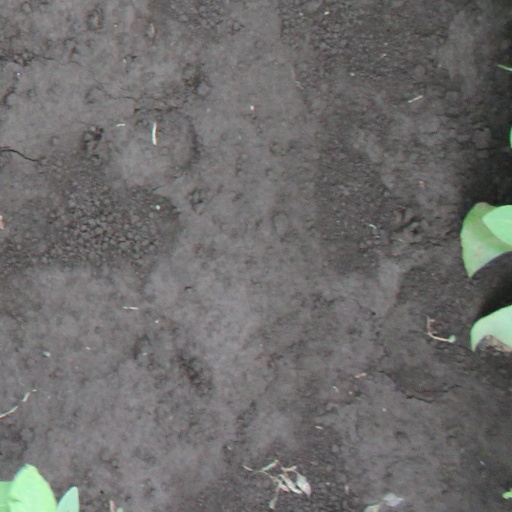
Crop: soybean